Ocean colonization

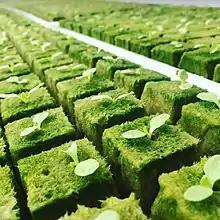
Hydroponic farms

Biologists have identified the individualized negative impacts of the technologies that support the implementation of colonization, by their effect on the disruption to the local marine ecosystem.